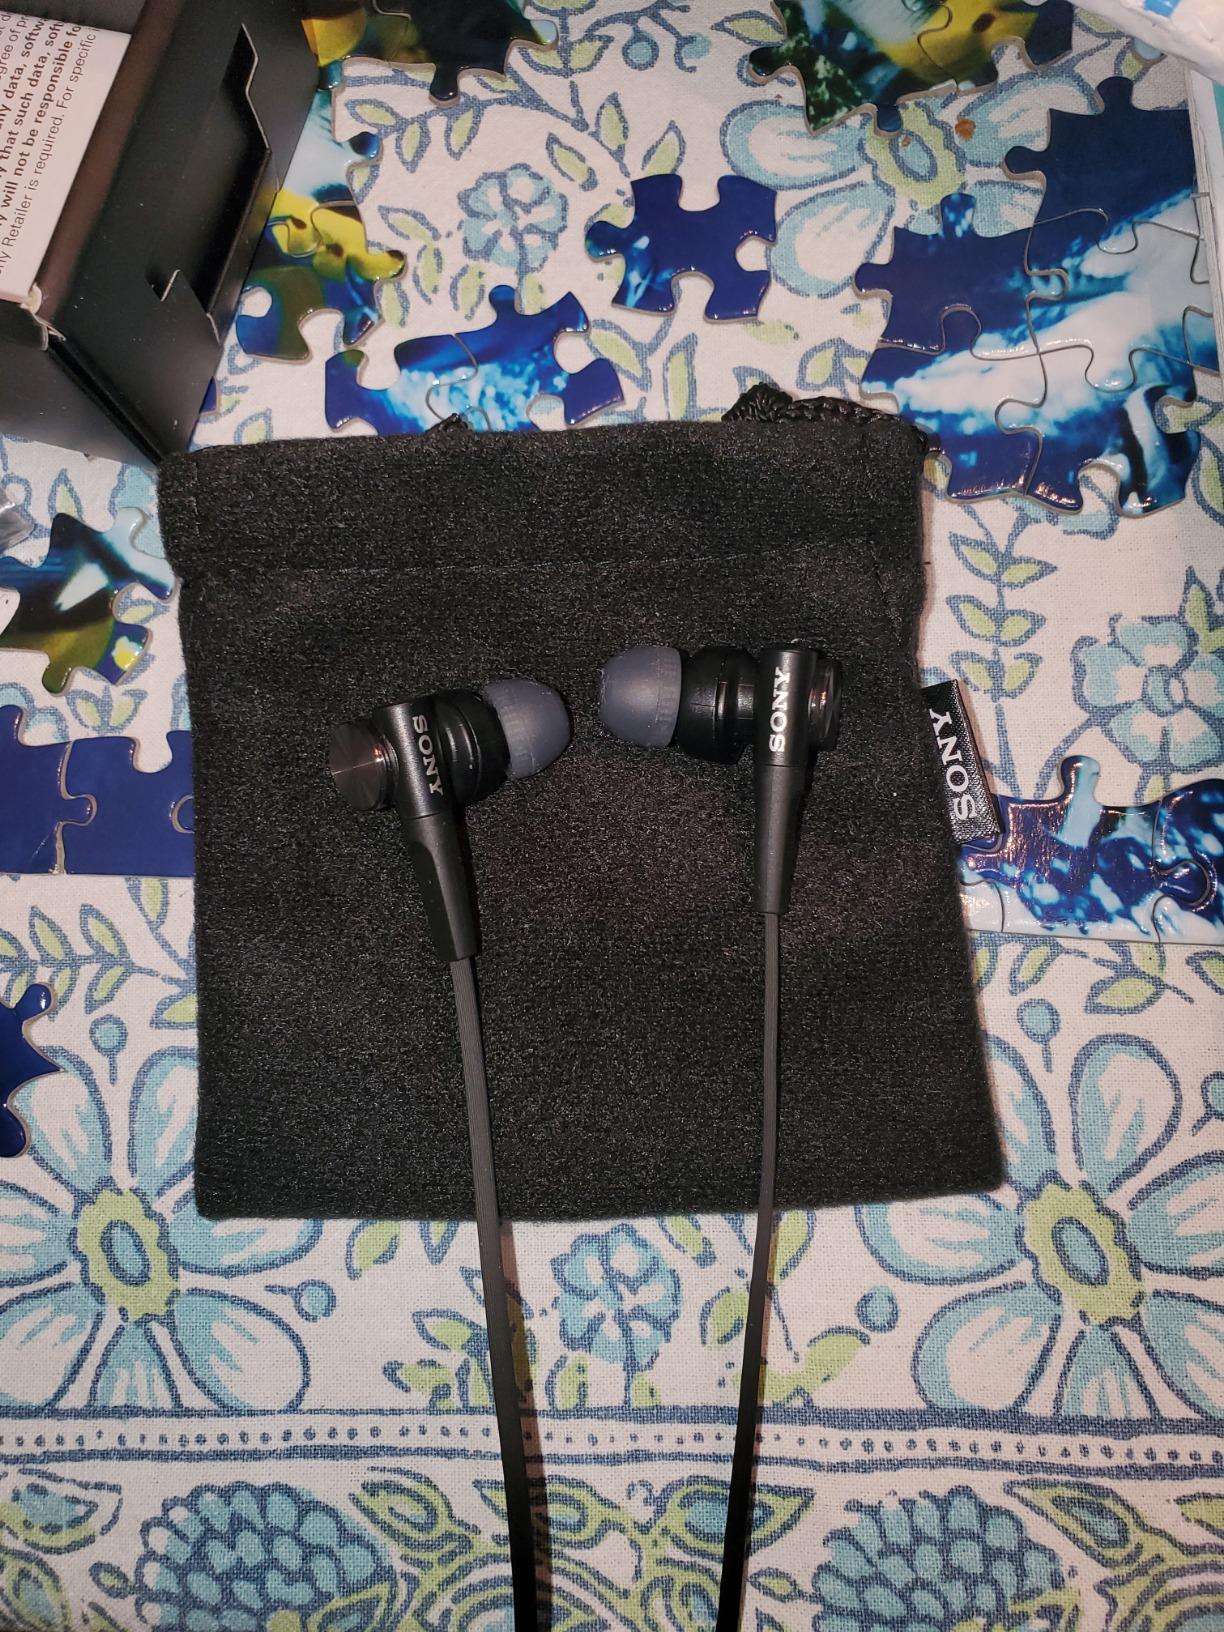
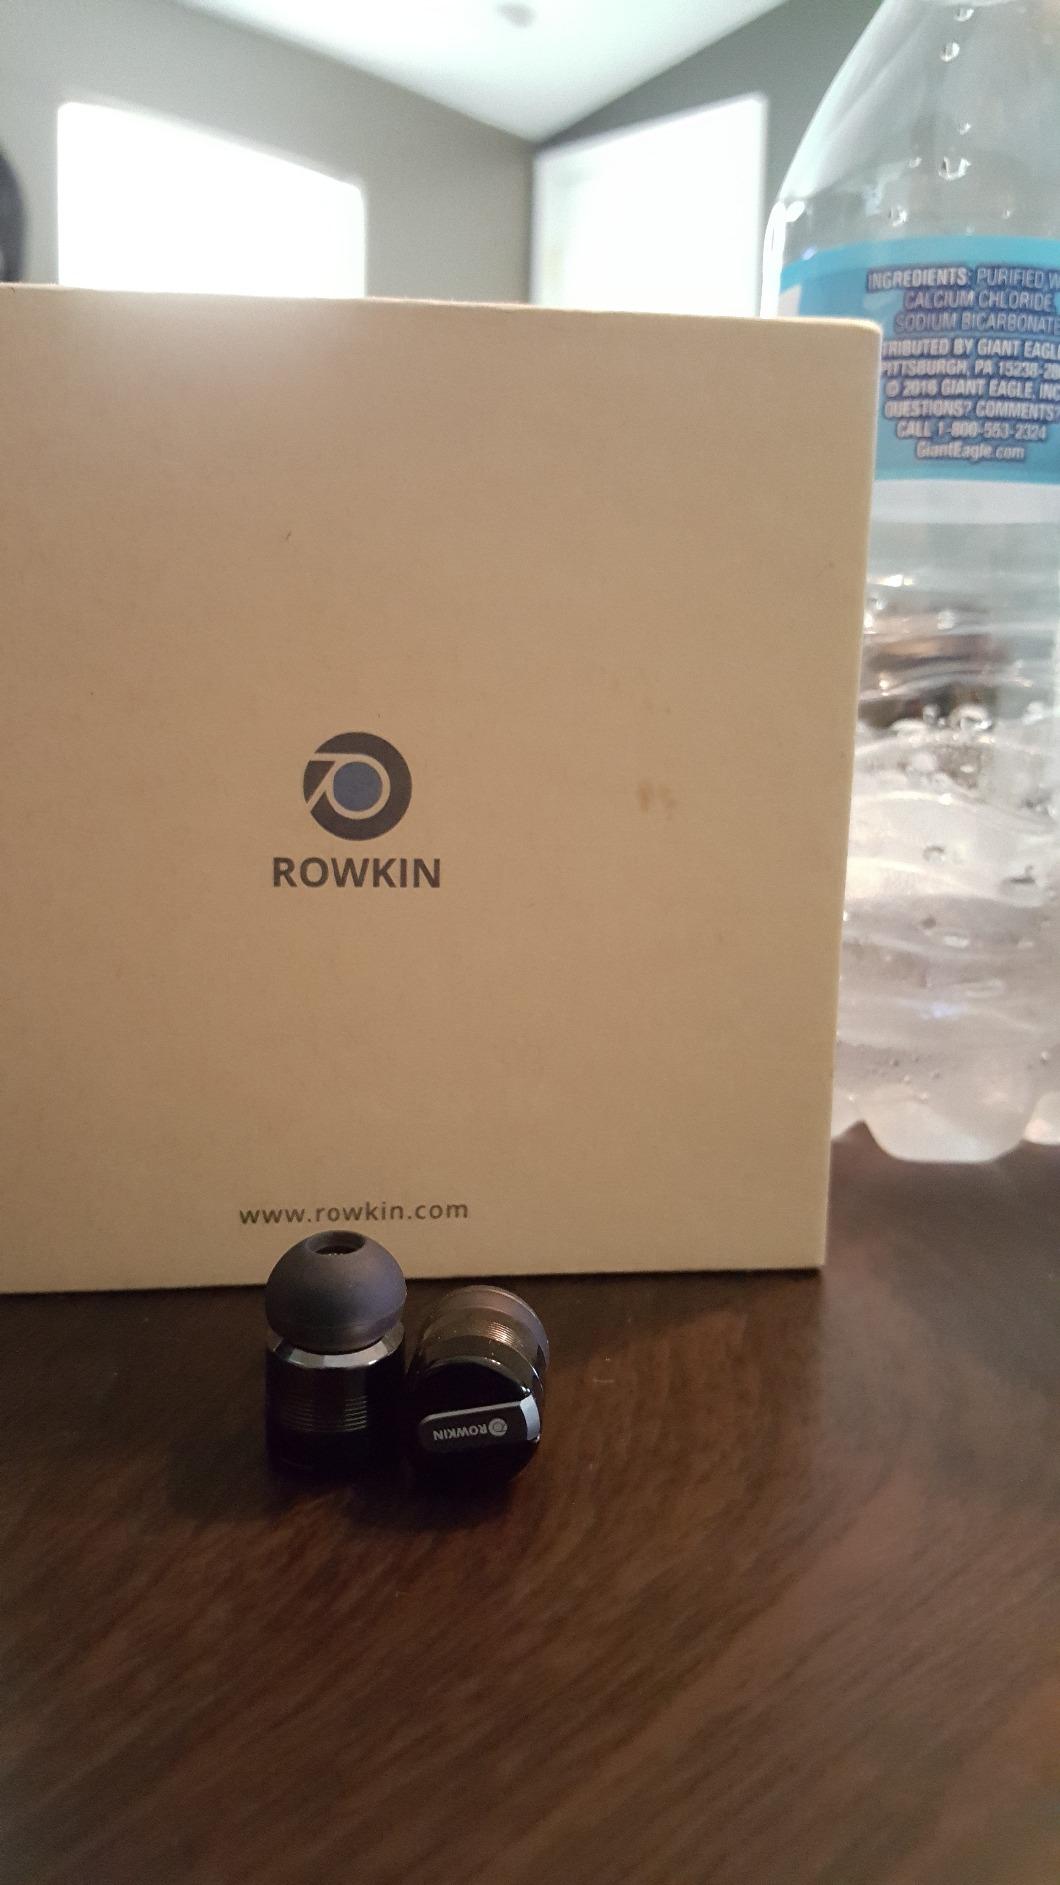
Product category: headphones
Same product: no